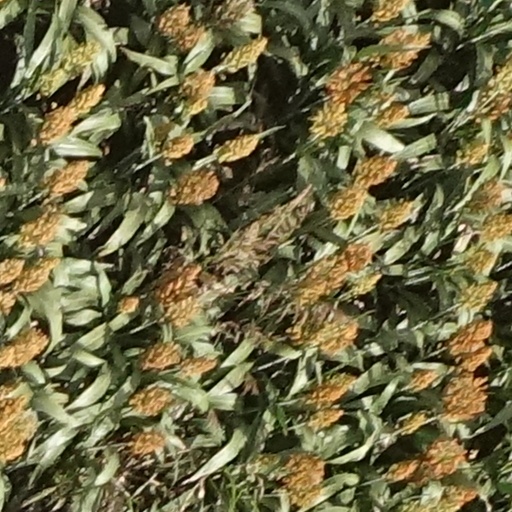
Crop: sorghum